Proton-gated urea channel

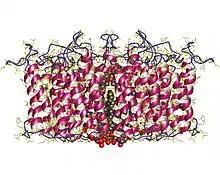
Urea channel hexamer (side view) from Helicobacter pylori

The proton-gated urea channel is an inner-membrane protein essential for the survival to "Helicobacter pylori". It enables the rapid influx of urea into the bacterium. It is closed at pH 7.0 and fully open at pH 5.0. Urease activity buffers the periplasm to pH 6.1. Using multiwavelength anomalous dispersion (MAD), its structure, a compact hexameric ring about 95 Å in diameter and 45 A ̊ in height, was determined. The centre is filled with a lipid plug that forms an asymmetric bilayer. Amino residues that can be protonated in the periplasmic domain are important for proton sensing or gating.